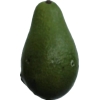
Label: green_avocado